Formula Atlantic

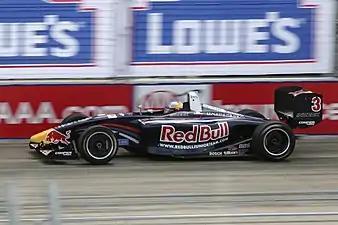
2007 Formula Atlantic car

Formula Atlantic is a specification of open-wheel racing car developed in the 1970s. It was used in professional racing through the IMSA Atlantic Championship until 2009 and is currently primarily used in amateur racing through Sports Car Club of America Formula Atlantic.